Edmond Delathouwer

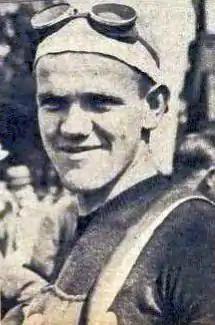
Edmond Delathouwer in 1939

Edmond Delathouwer (26 May 1916 – 26 August 1994) was a professional road bicycle racer from Belgium. At age 23, Delathouwer won the classic 1939 La Flèche Wallonne.